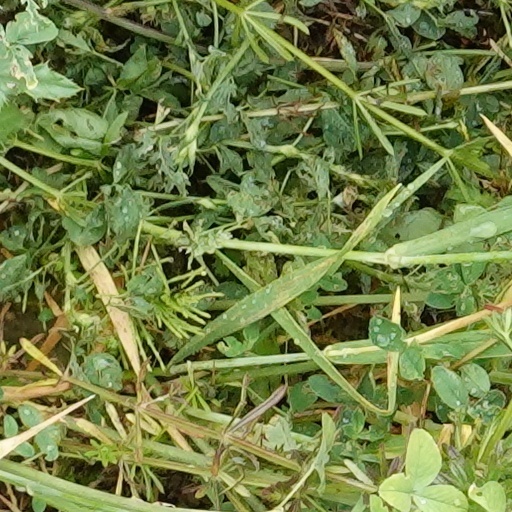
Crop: wheat